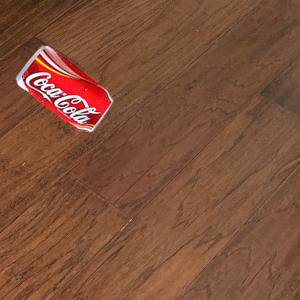
Label: cans